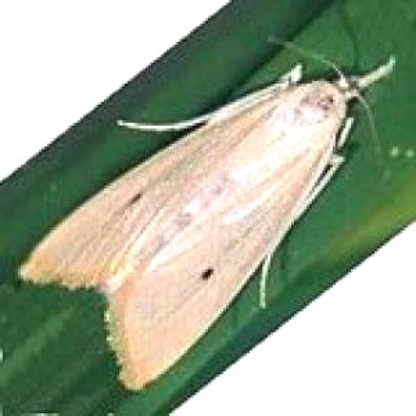
Nhãn: Sâu đục thân (Sọc nâu )( Chilo suppressalis )